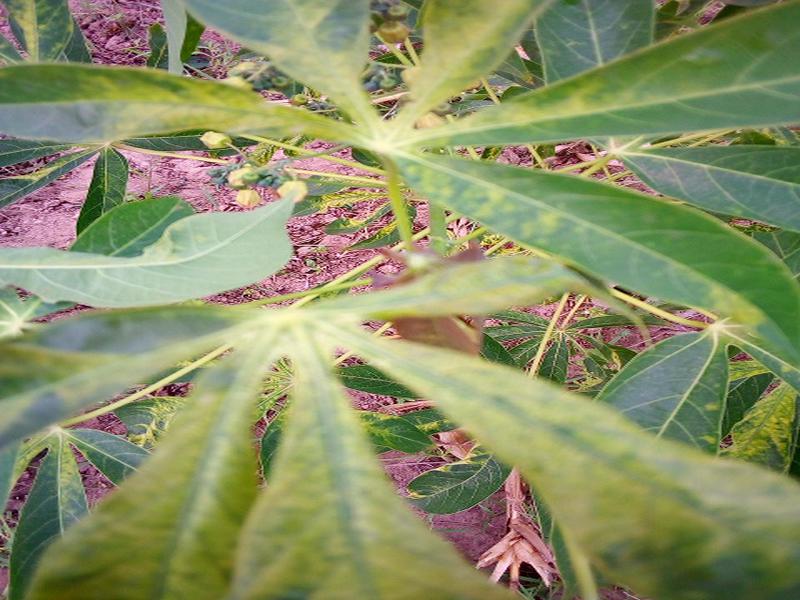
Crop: cassava
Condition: mosaic_disease